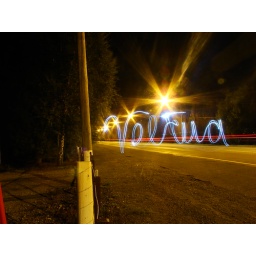
VELAIA written into the darkness and yellow light of the highway near Christchurch